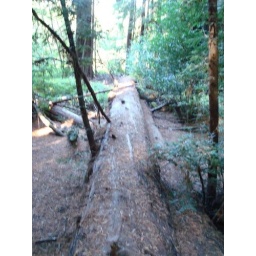
This was the forest where they filmed the speeder bike chase in Return of the Jedi!